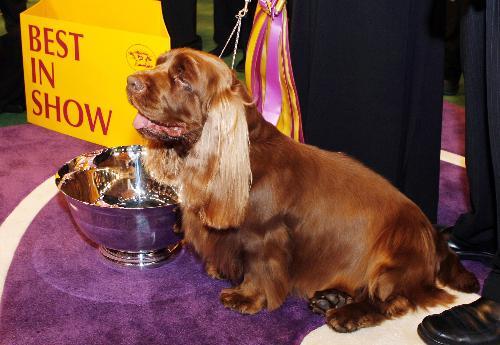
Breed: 217-n000034-Sussex_spaniel